St. Boniface Hospital

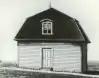
The original hospital building, c. 1871

St. Boniface Hospital was established by the Grey Nuns in 1871, the first hospital west of Quebec. At that time, it was a small facility with four beds. An operating room was added in 1894. The Grey Nuns opened a school of nursing in 1897 and used the hospital to teach patient care. By the early 1900s, the hospital was treating approximately 2,500 patients per year. An isolation hospital and nurse's residence was added in 1900. Due to overcrowding, a new addition was built in 1905, effectively doubling the patient capacity of the hospital. It was awarded provisional approval by the American College of Surgeons (ACS) in 1944, later becoming the office of the Manitoba Chapter of the ACS. As of 2003, the hospital has 554 beds and 78 bassinets.